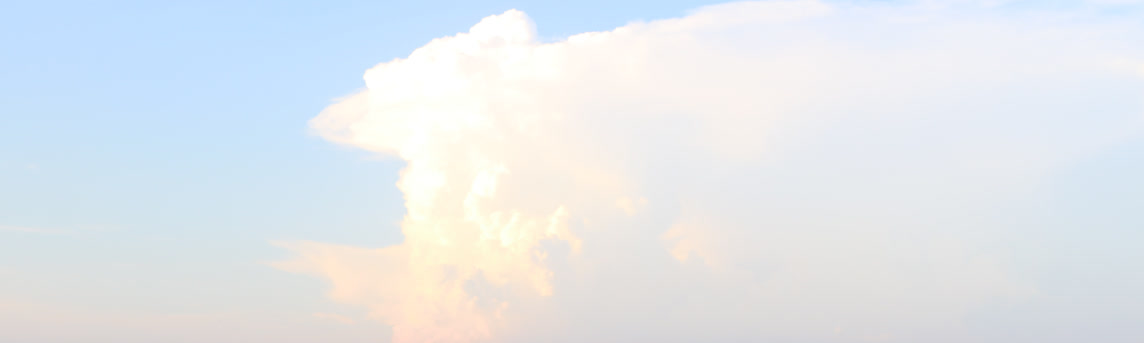
Cloud type: Cumulonimbus